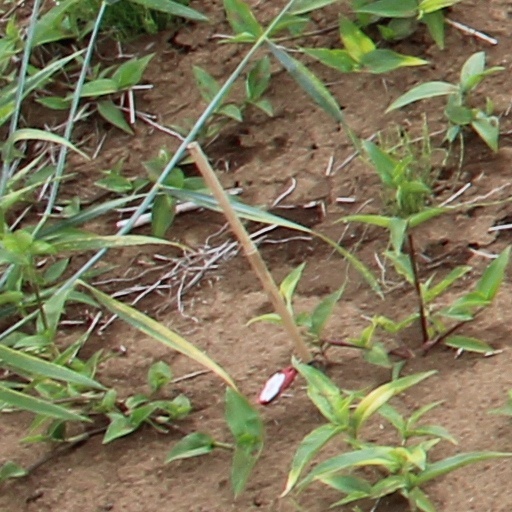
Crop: wheat